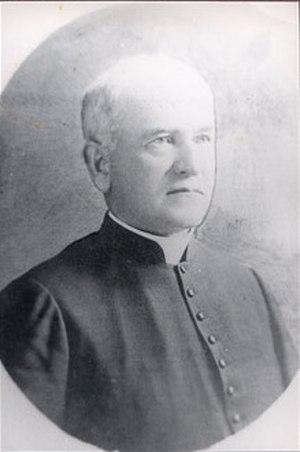
Portrait de Prosper Lebastard (1865-1920), prêtre catholique, eudiste et éducateur. Deuxième supérieur du Collège Sacré-Coeur de Caraquet et pionnier de l'éducation supérieure en Acadie. Photo prise entre 1900 et 1920.
Prosper Lebastard était un prêtre catholique, un eudiste et un éducateur français. Il est l'un des pionniers de l'éducation supérieure en Acadie.
Le Collège Sacré-Cœur était un collège canadien construit en 1899. Il se trouvait à Caraquet, au Canada. Après avoir été détruit par un incendie en 1915, il a été reconstruit à Bathurst.